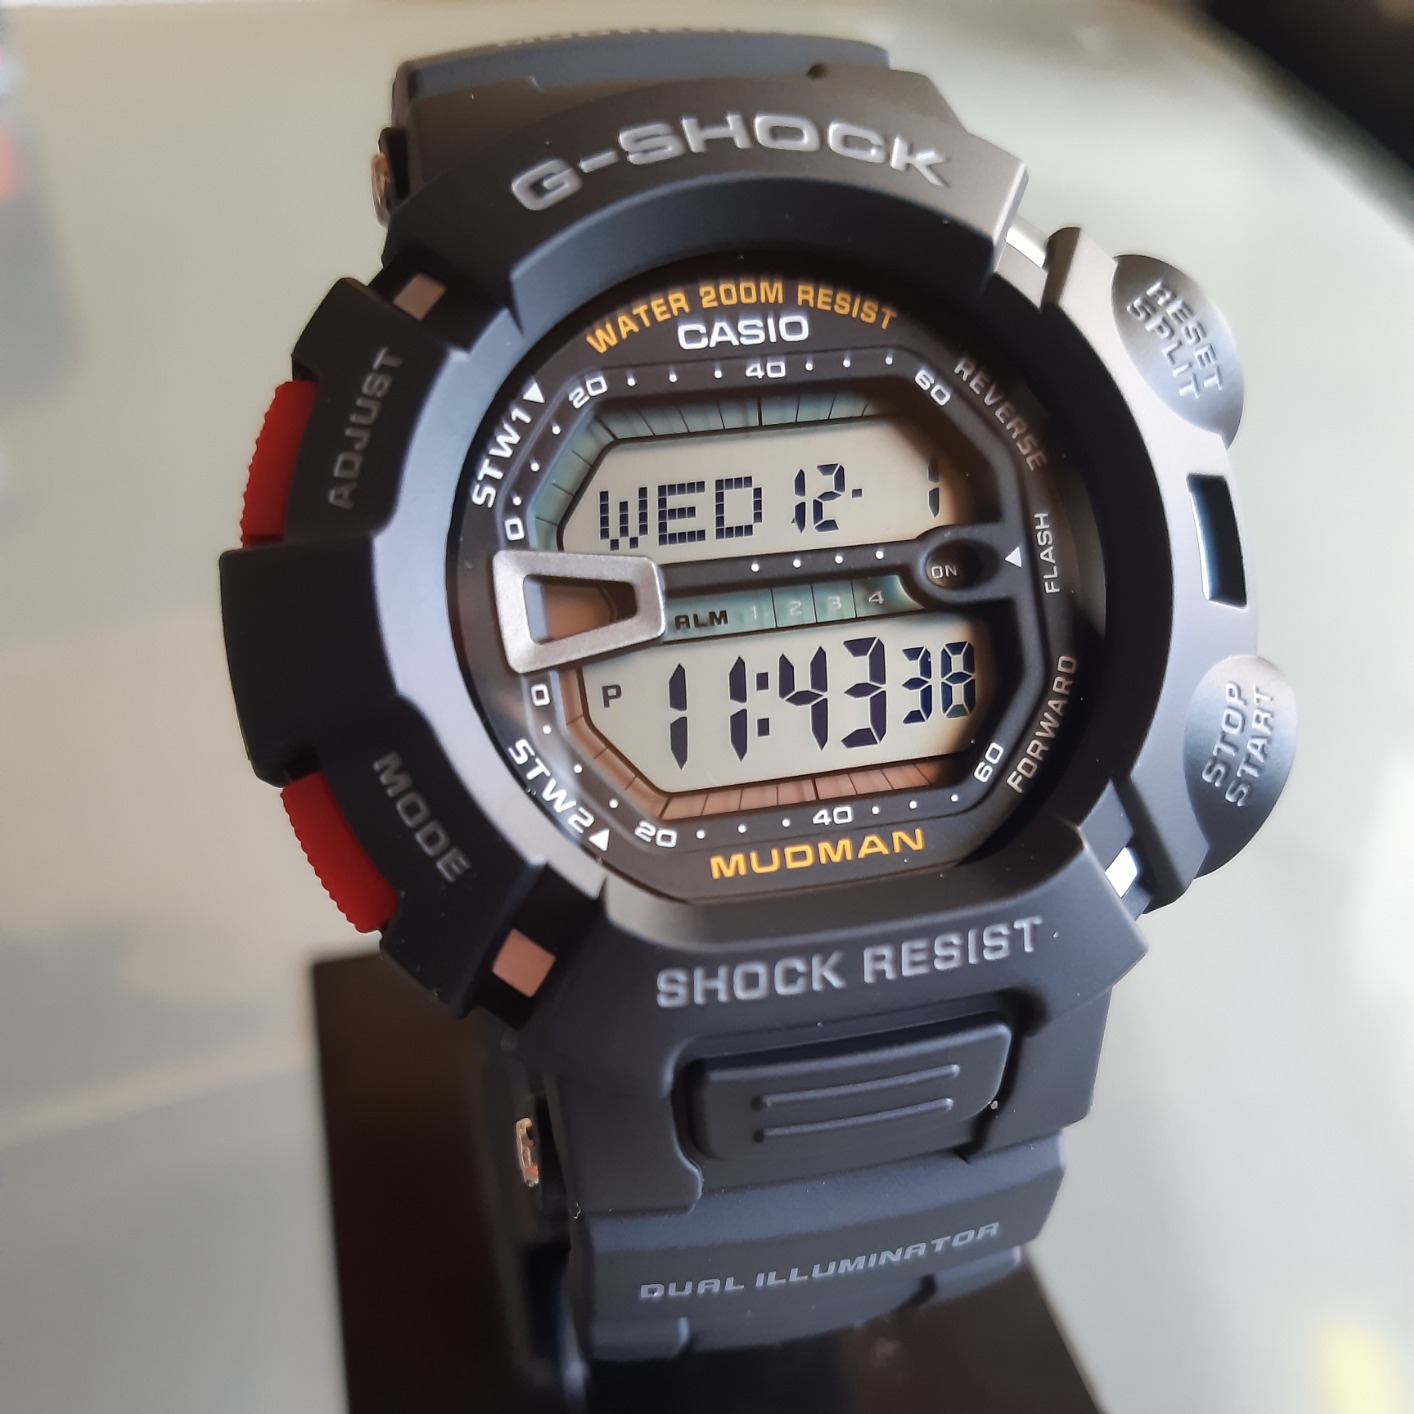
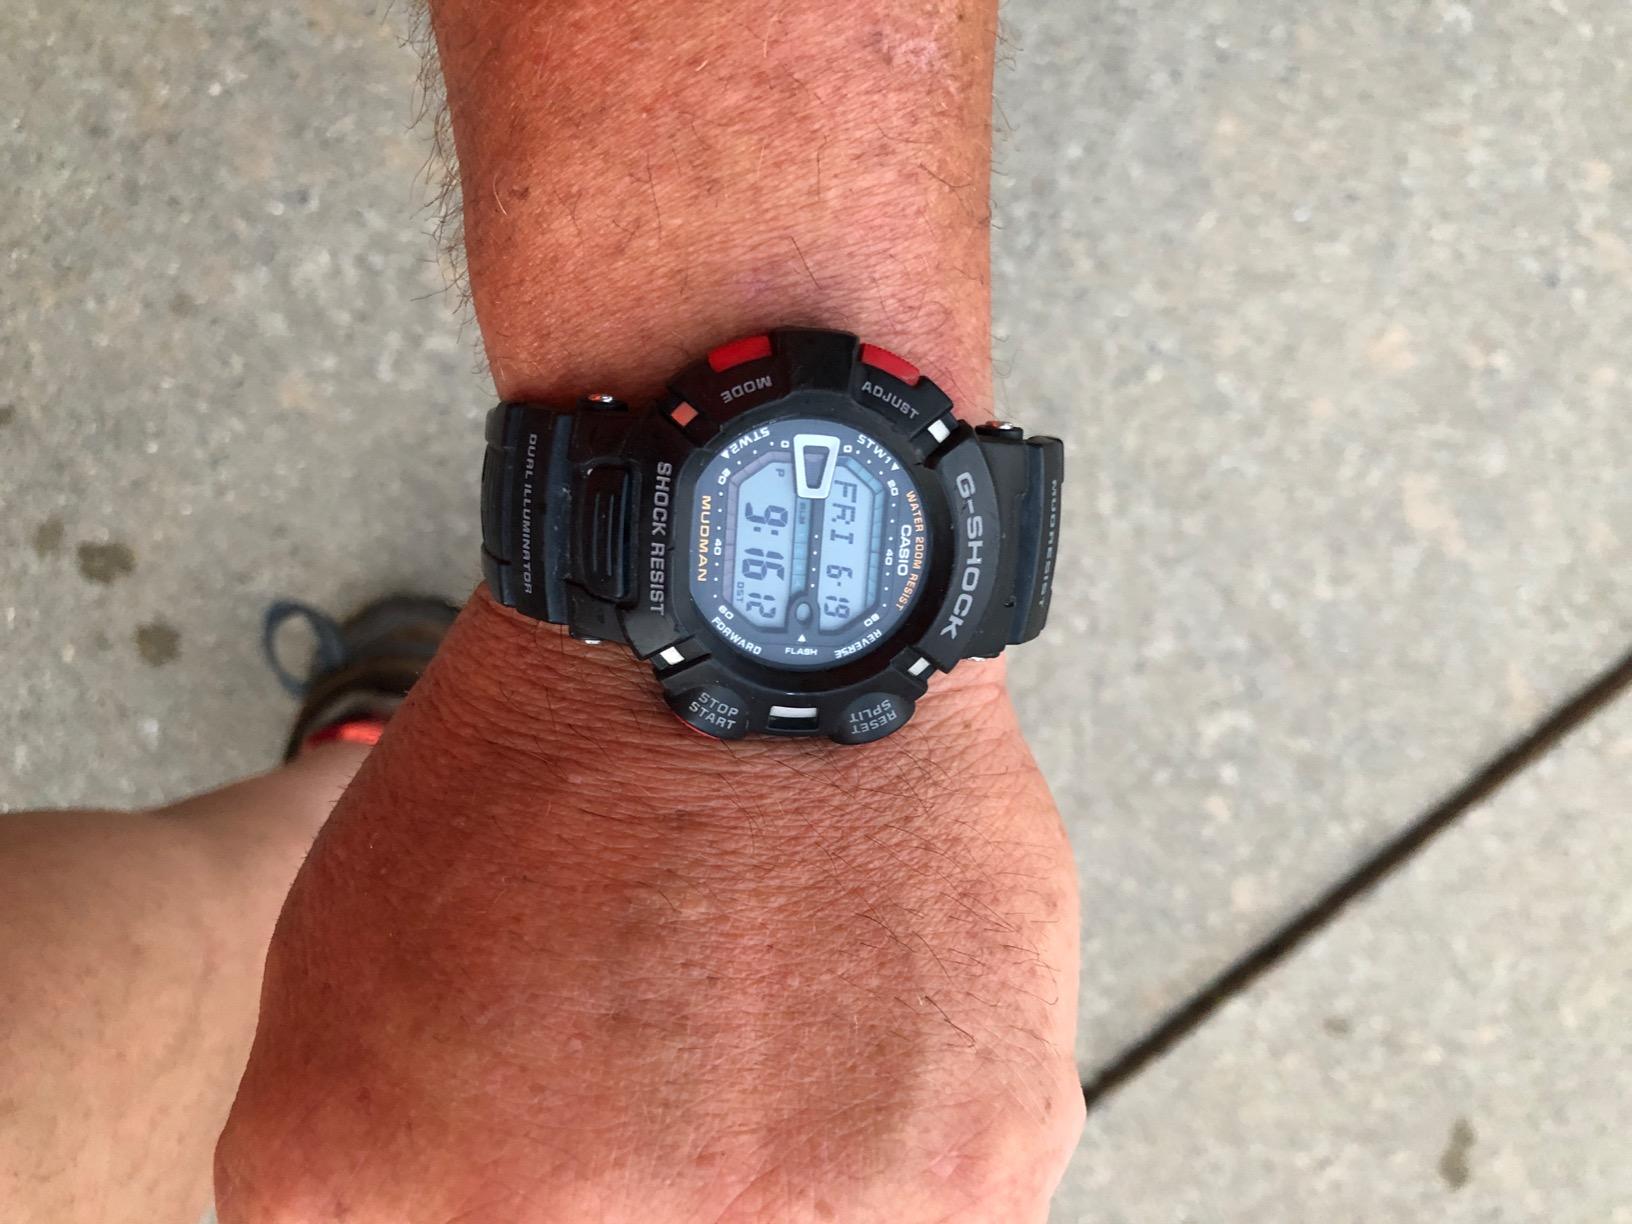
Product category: accessories_watch
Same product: yes